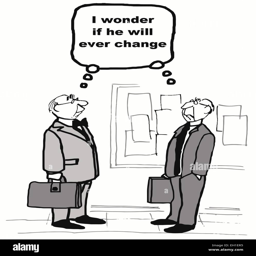
cartoon of businessmen thinking the same thing about the other : i wonder if he will ever change